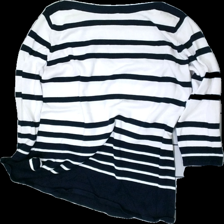
View: back
Type: Sweater
Category: Men
Brand: Isolde
Colors: Blue, White
Material: 100% cotton
Pattern: Striped
Cut: Regular, C-collar
Size: S
Season: All
Stains: Minor
Price range: 50-100
Recommended usage: Reuse